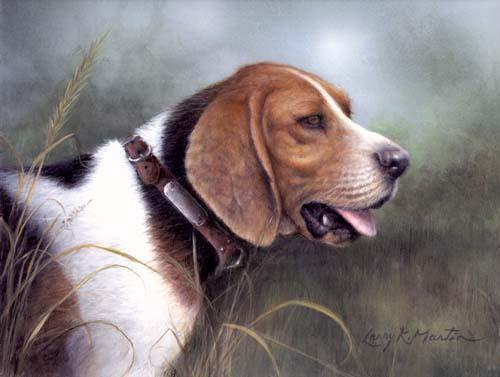
Walker_hound